Western corn rootworm

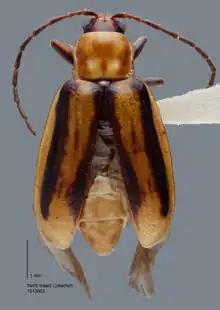
"Diabrotica virgifera virgifera".

There are many similarities in the life cycles of the northern and western corn rootworm. Both overwinter in the egg stage in the soil. Eggs, which are deposited in the soil during the summer, are American football-shaped, white, and less than long. Larvae hatch in late May or early June and begin to feed on corn roots. Newly hatched larvae are small, less than long, white worms. Corn rootworms go through three larval instars, pupate in the soil and emerge as adults in July and August. One generation emerges each year. Larvae have brown heads and a brown marking on the top of the last abdominal segment, giving them a double-headed appearance. Larvae have three pairs of legs, but these are not usually visible without magnification. After feeding for several weeks, the larvae dig a cell in the soil and molt into the pupal stage. The pupal stage is white and has the basic shape of the adult. Adult rootworms are about long. Western corn rootworms are yellowish with a black stripe on each wing cover. Northern corn rootworm beetles are solid in color and vary from light tan to pale green.